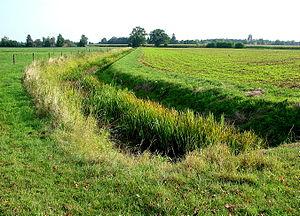
La conformité des digues aux Pays-Bas, Deltahoogte en néerlandais, ce qui peut vouloir dire norme Delta, est un ensemble de normes établies en tenant compte de l'expérience acquise sur la lutte contre les eaux de 1957 à 2005.